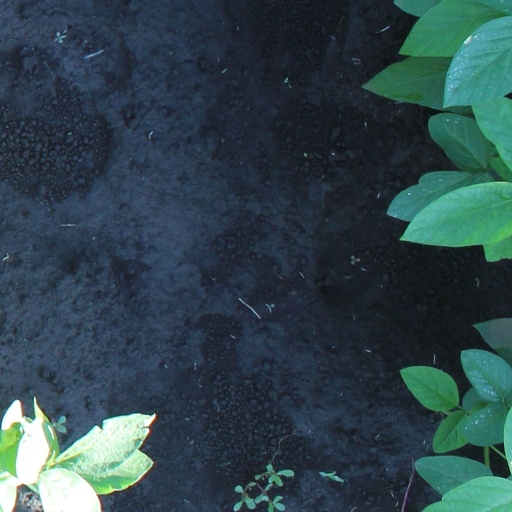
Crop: soybean